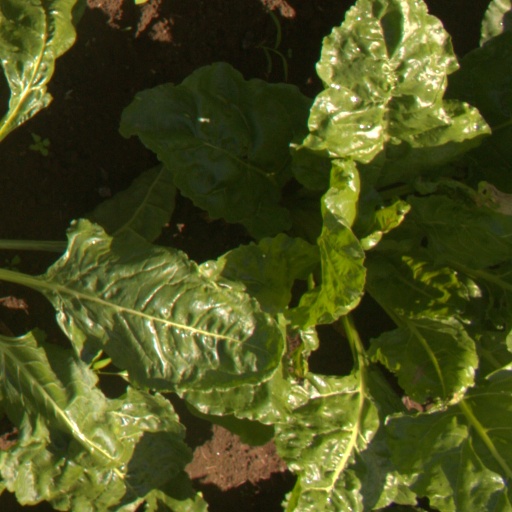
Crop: sugar beet